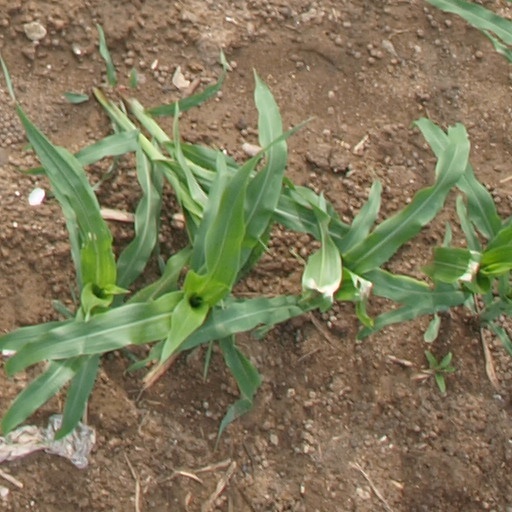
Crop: maize; corn